Oshimi Station

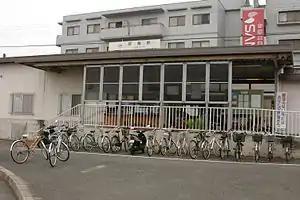
Oshimi Station, September 2008

is a passenger railway station located in the city of Katsuragi, Nara Prefecture, Japan. It is operated by the private transportation company, Kintetsu Railway.